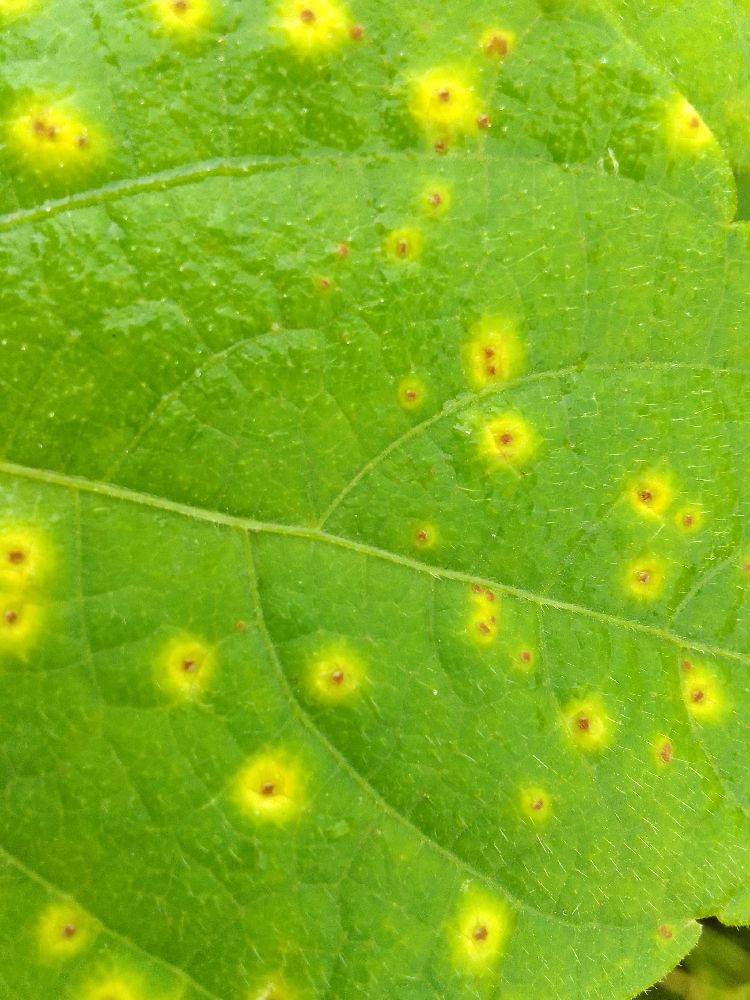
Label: rust